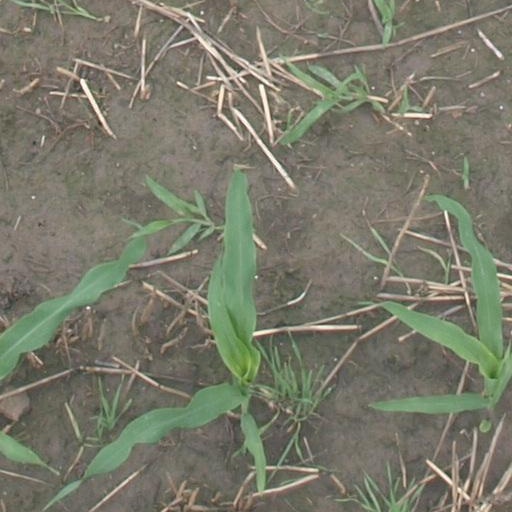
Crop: maize; corn